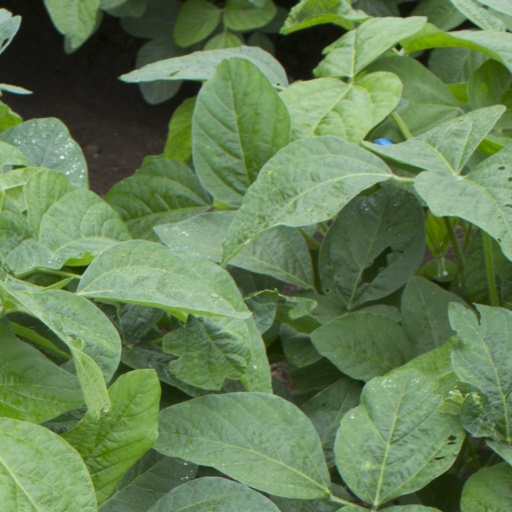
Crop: soybean